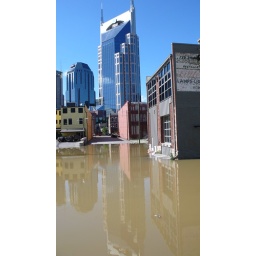
batman building in a pond of water